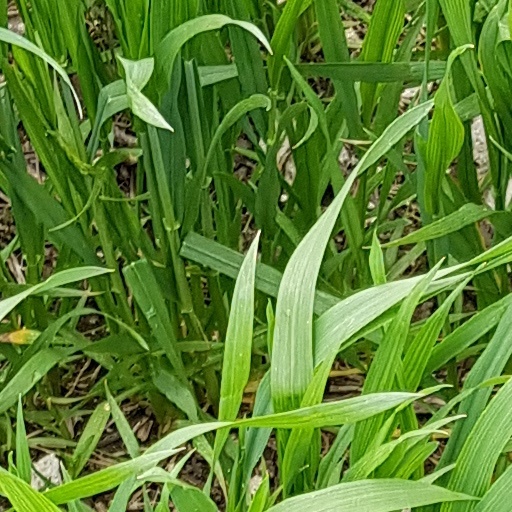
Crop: wheat